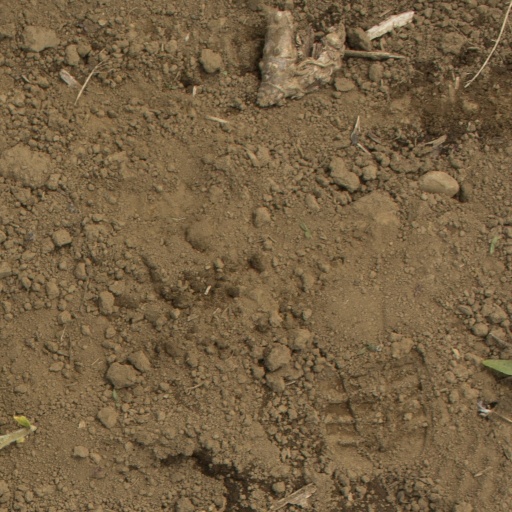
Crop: Jerusalem artichoke